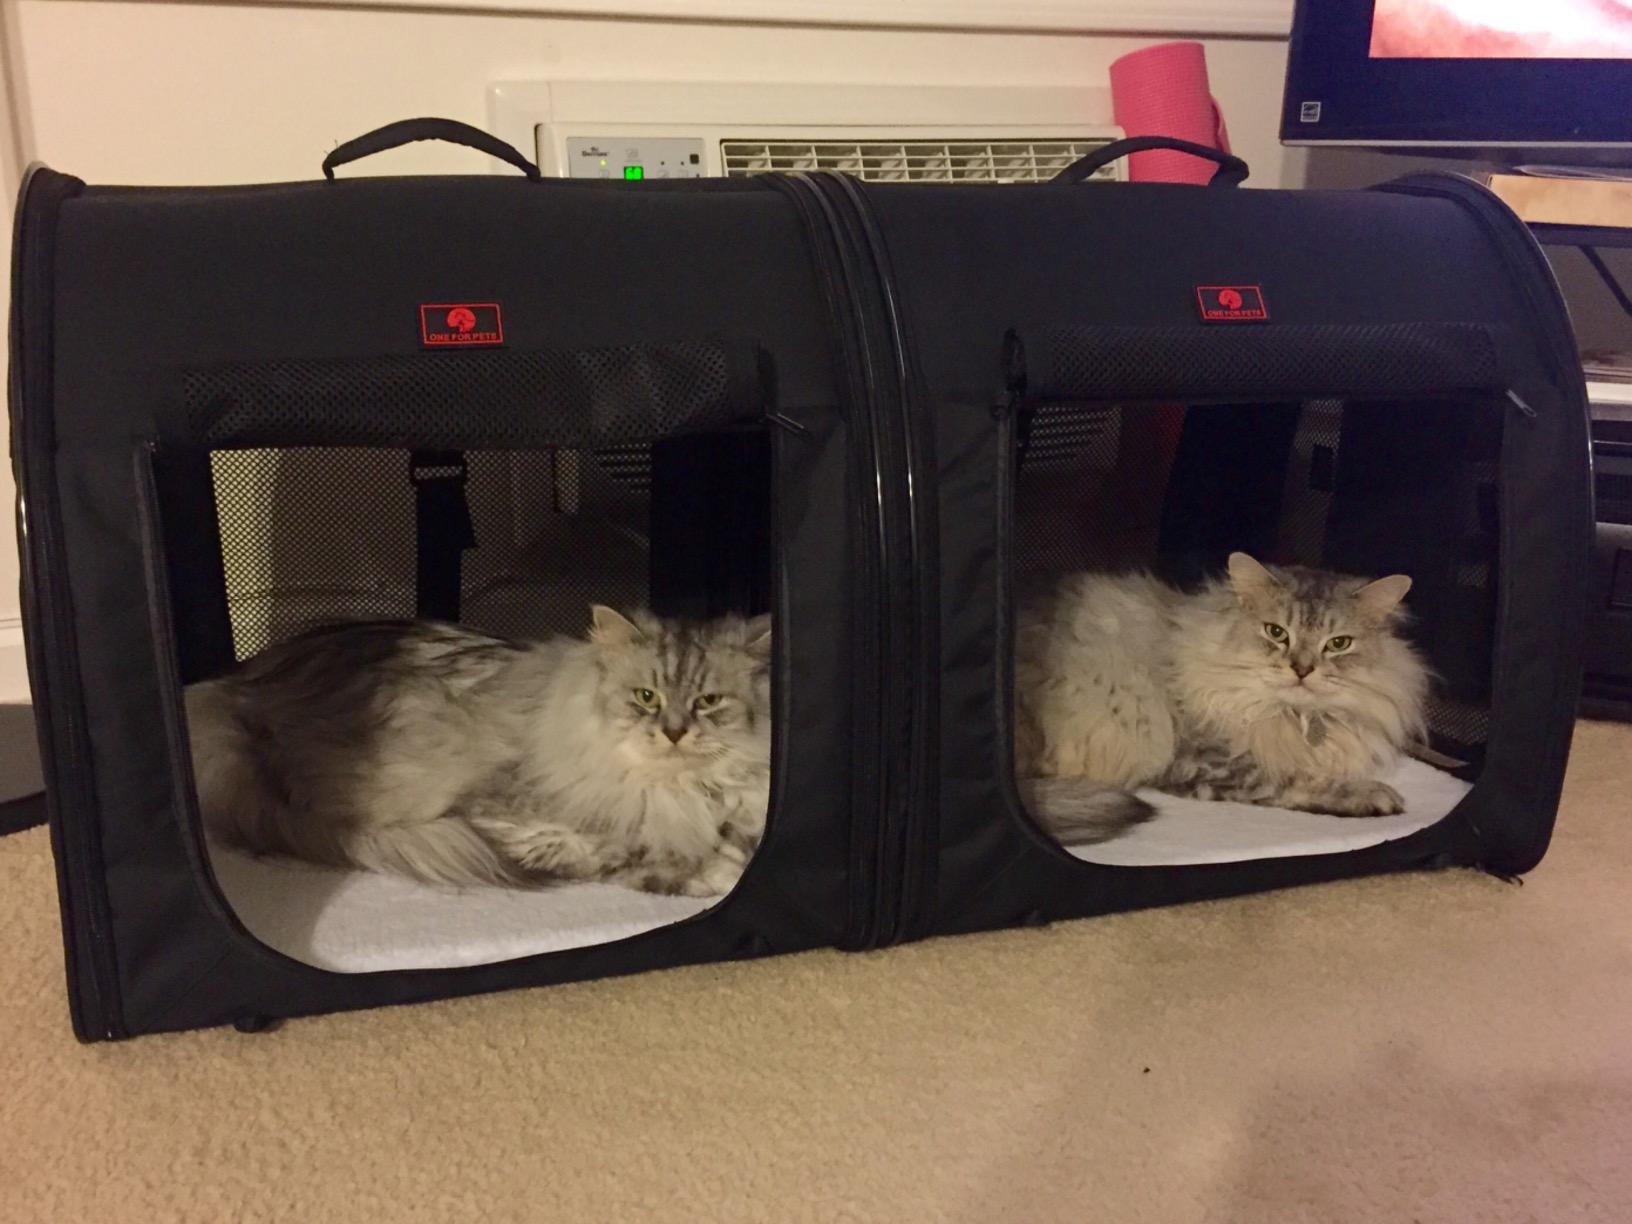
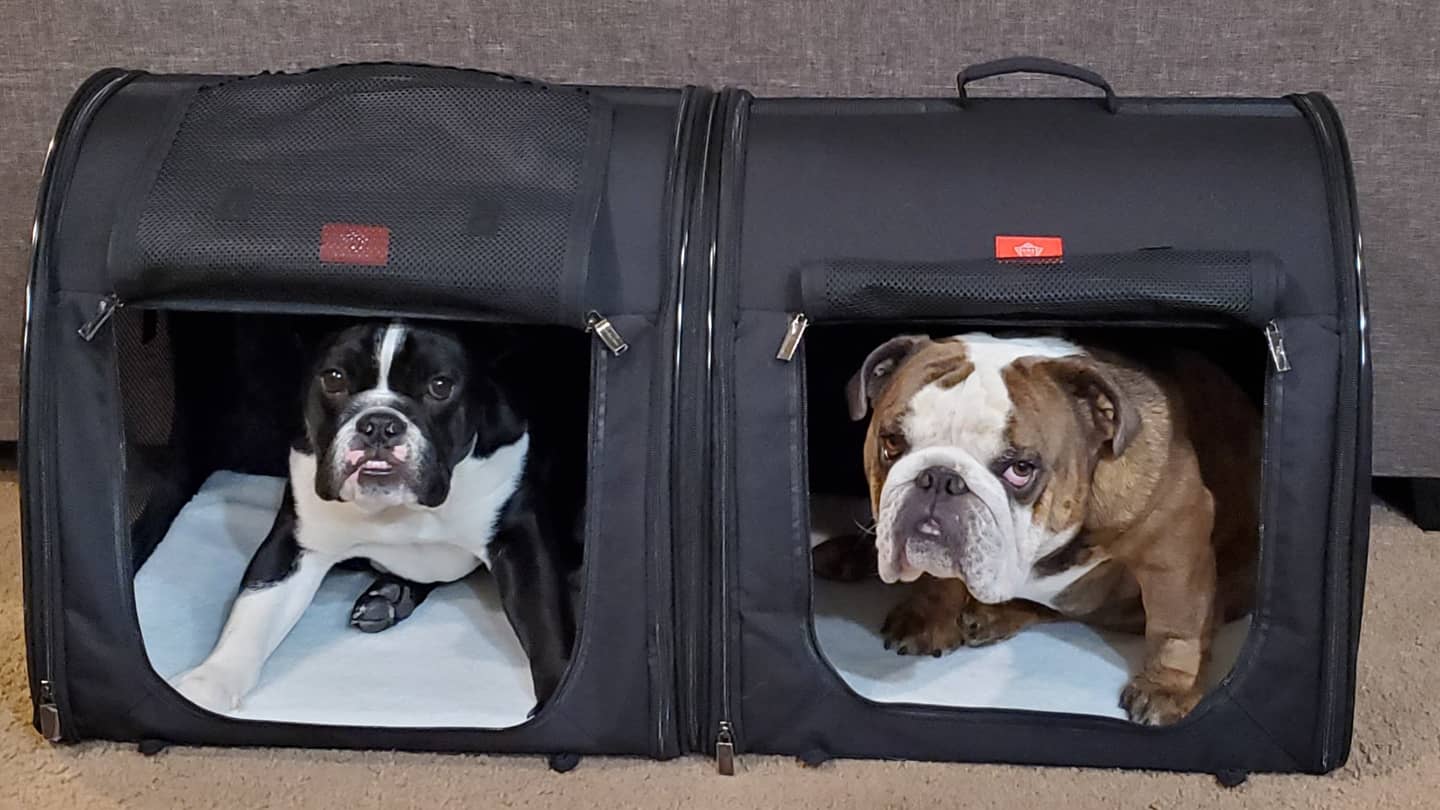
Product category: items_kennel
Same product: yes